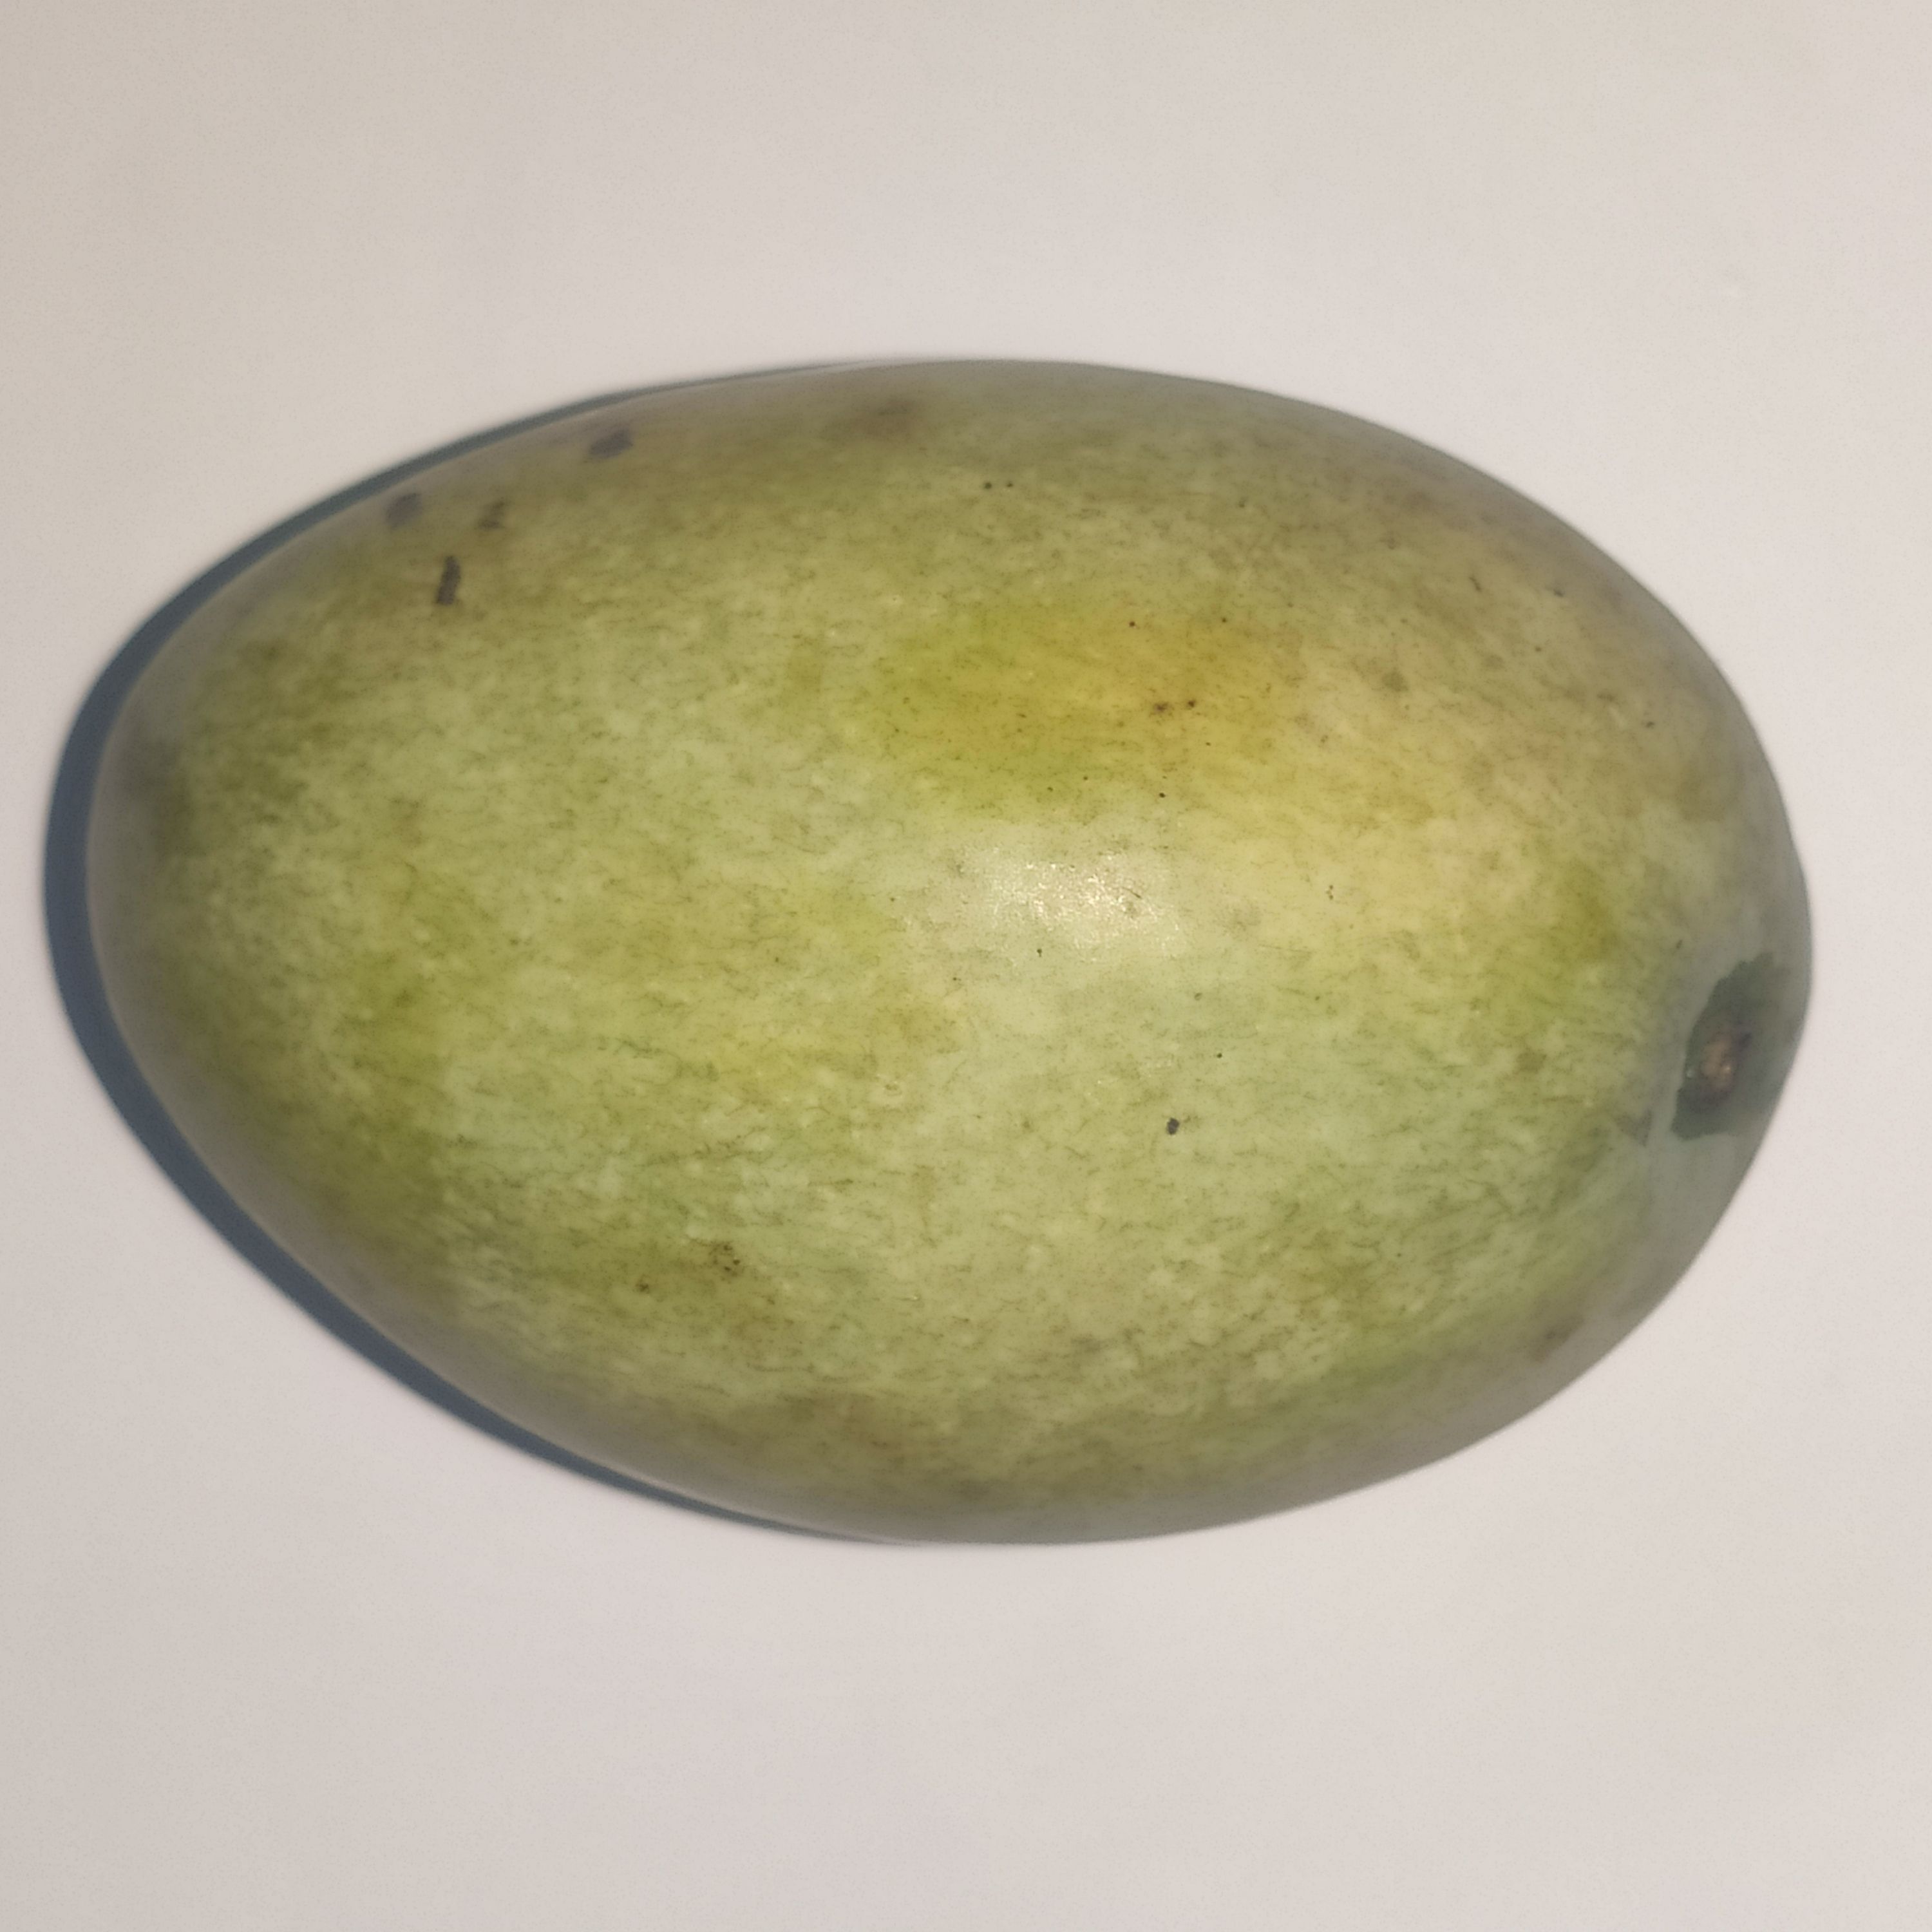
Fruit: mango
Grade: 1st-grade